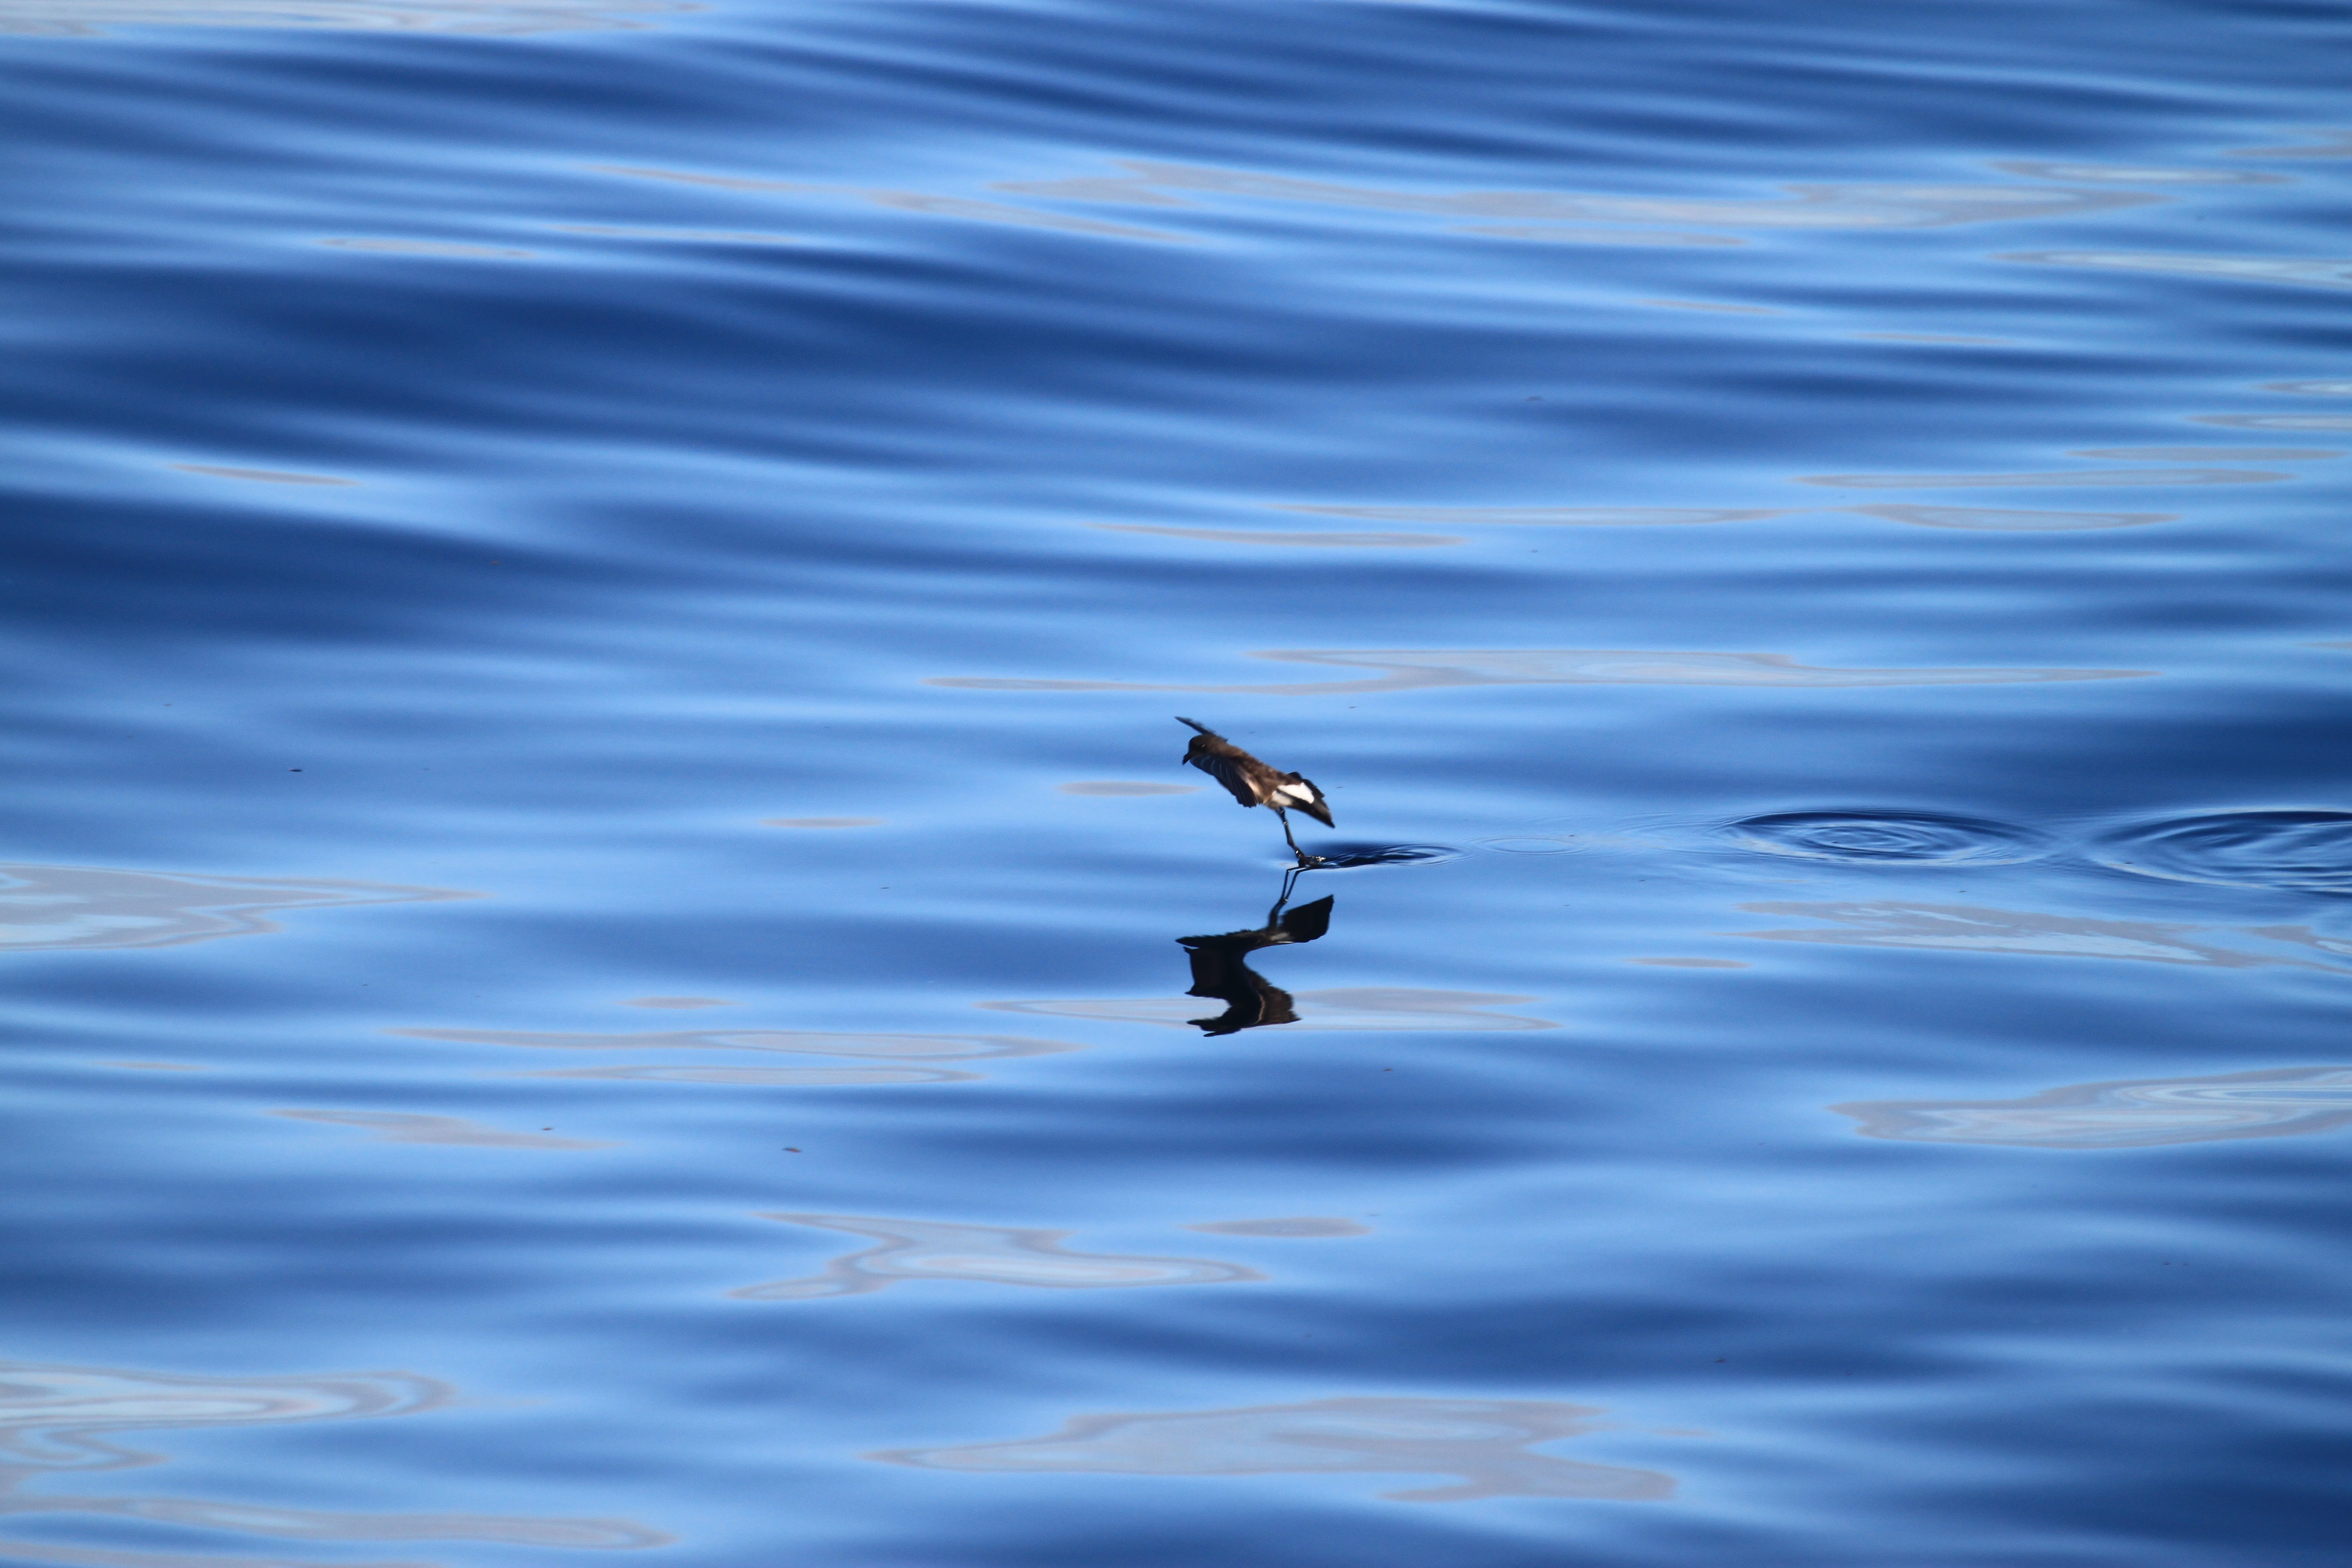
sea, water, nature, ocean, walking, bird, wing, wave, seabird, standing, reflection, natural, storm, blue, islands, galapagos, wind wave, petrel